2001 Monaco Grand Prix

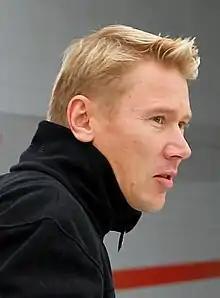
Mika Häkkinen "(pictured in 2006)" set the fastest lap time in practice in the third session on Saturday morning.

Häkkinen led the afternoon session with the day's fastest lap, a 1:19.853, with Michael Schumacher, Ralf Schumacher, Barrichello, Trulli, Coulthard, Frentzen, Alesi, BAR's Jacques Villeneuve and Williams' Juan Pablo Montoya in positions two through ten. Coulthard struck a barrier at Tabac corner and broke his car's right-front track rod, which was replaced in the pit lane. Fernando Alonso spun his Minardi into a wall at La Rascasse turn and damaged its rear suspension, curtailing his session. With 15 minutes to go, Montoya damaged his car's rear at La Rascasse turn, and the session was stopped for four minutes as track marshals extricated him. His teammate Ralf Schumacher crashed his cars front-left at the Swimming Pool complex. Two track marshals retrieving Schumacher's front wing narrowly avoided being hit by Enrique Bernoldi's Arrows car. Irvine spun at the Novelle Chicane and Michael Schumacher swerved to avoid hitting his car.